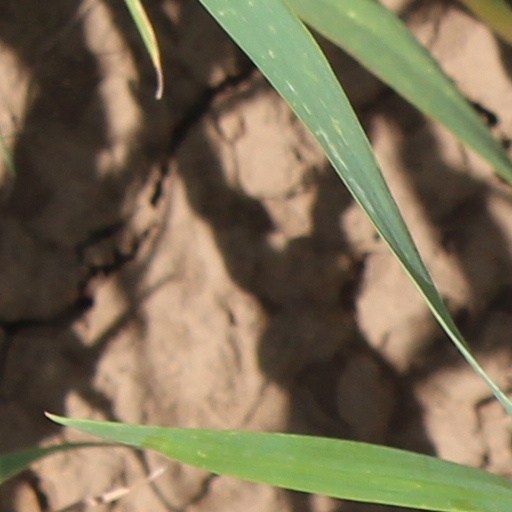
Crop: wheat